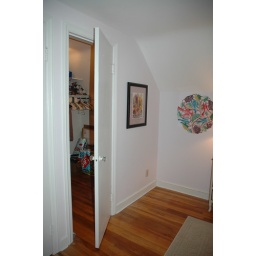
in my room - closet door and roof slant